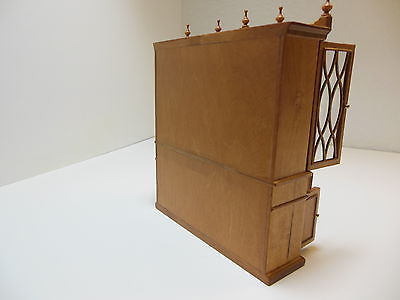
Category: cabinet